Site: brandenburg
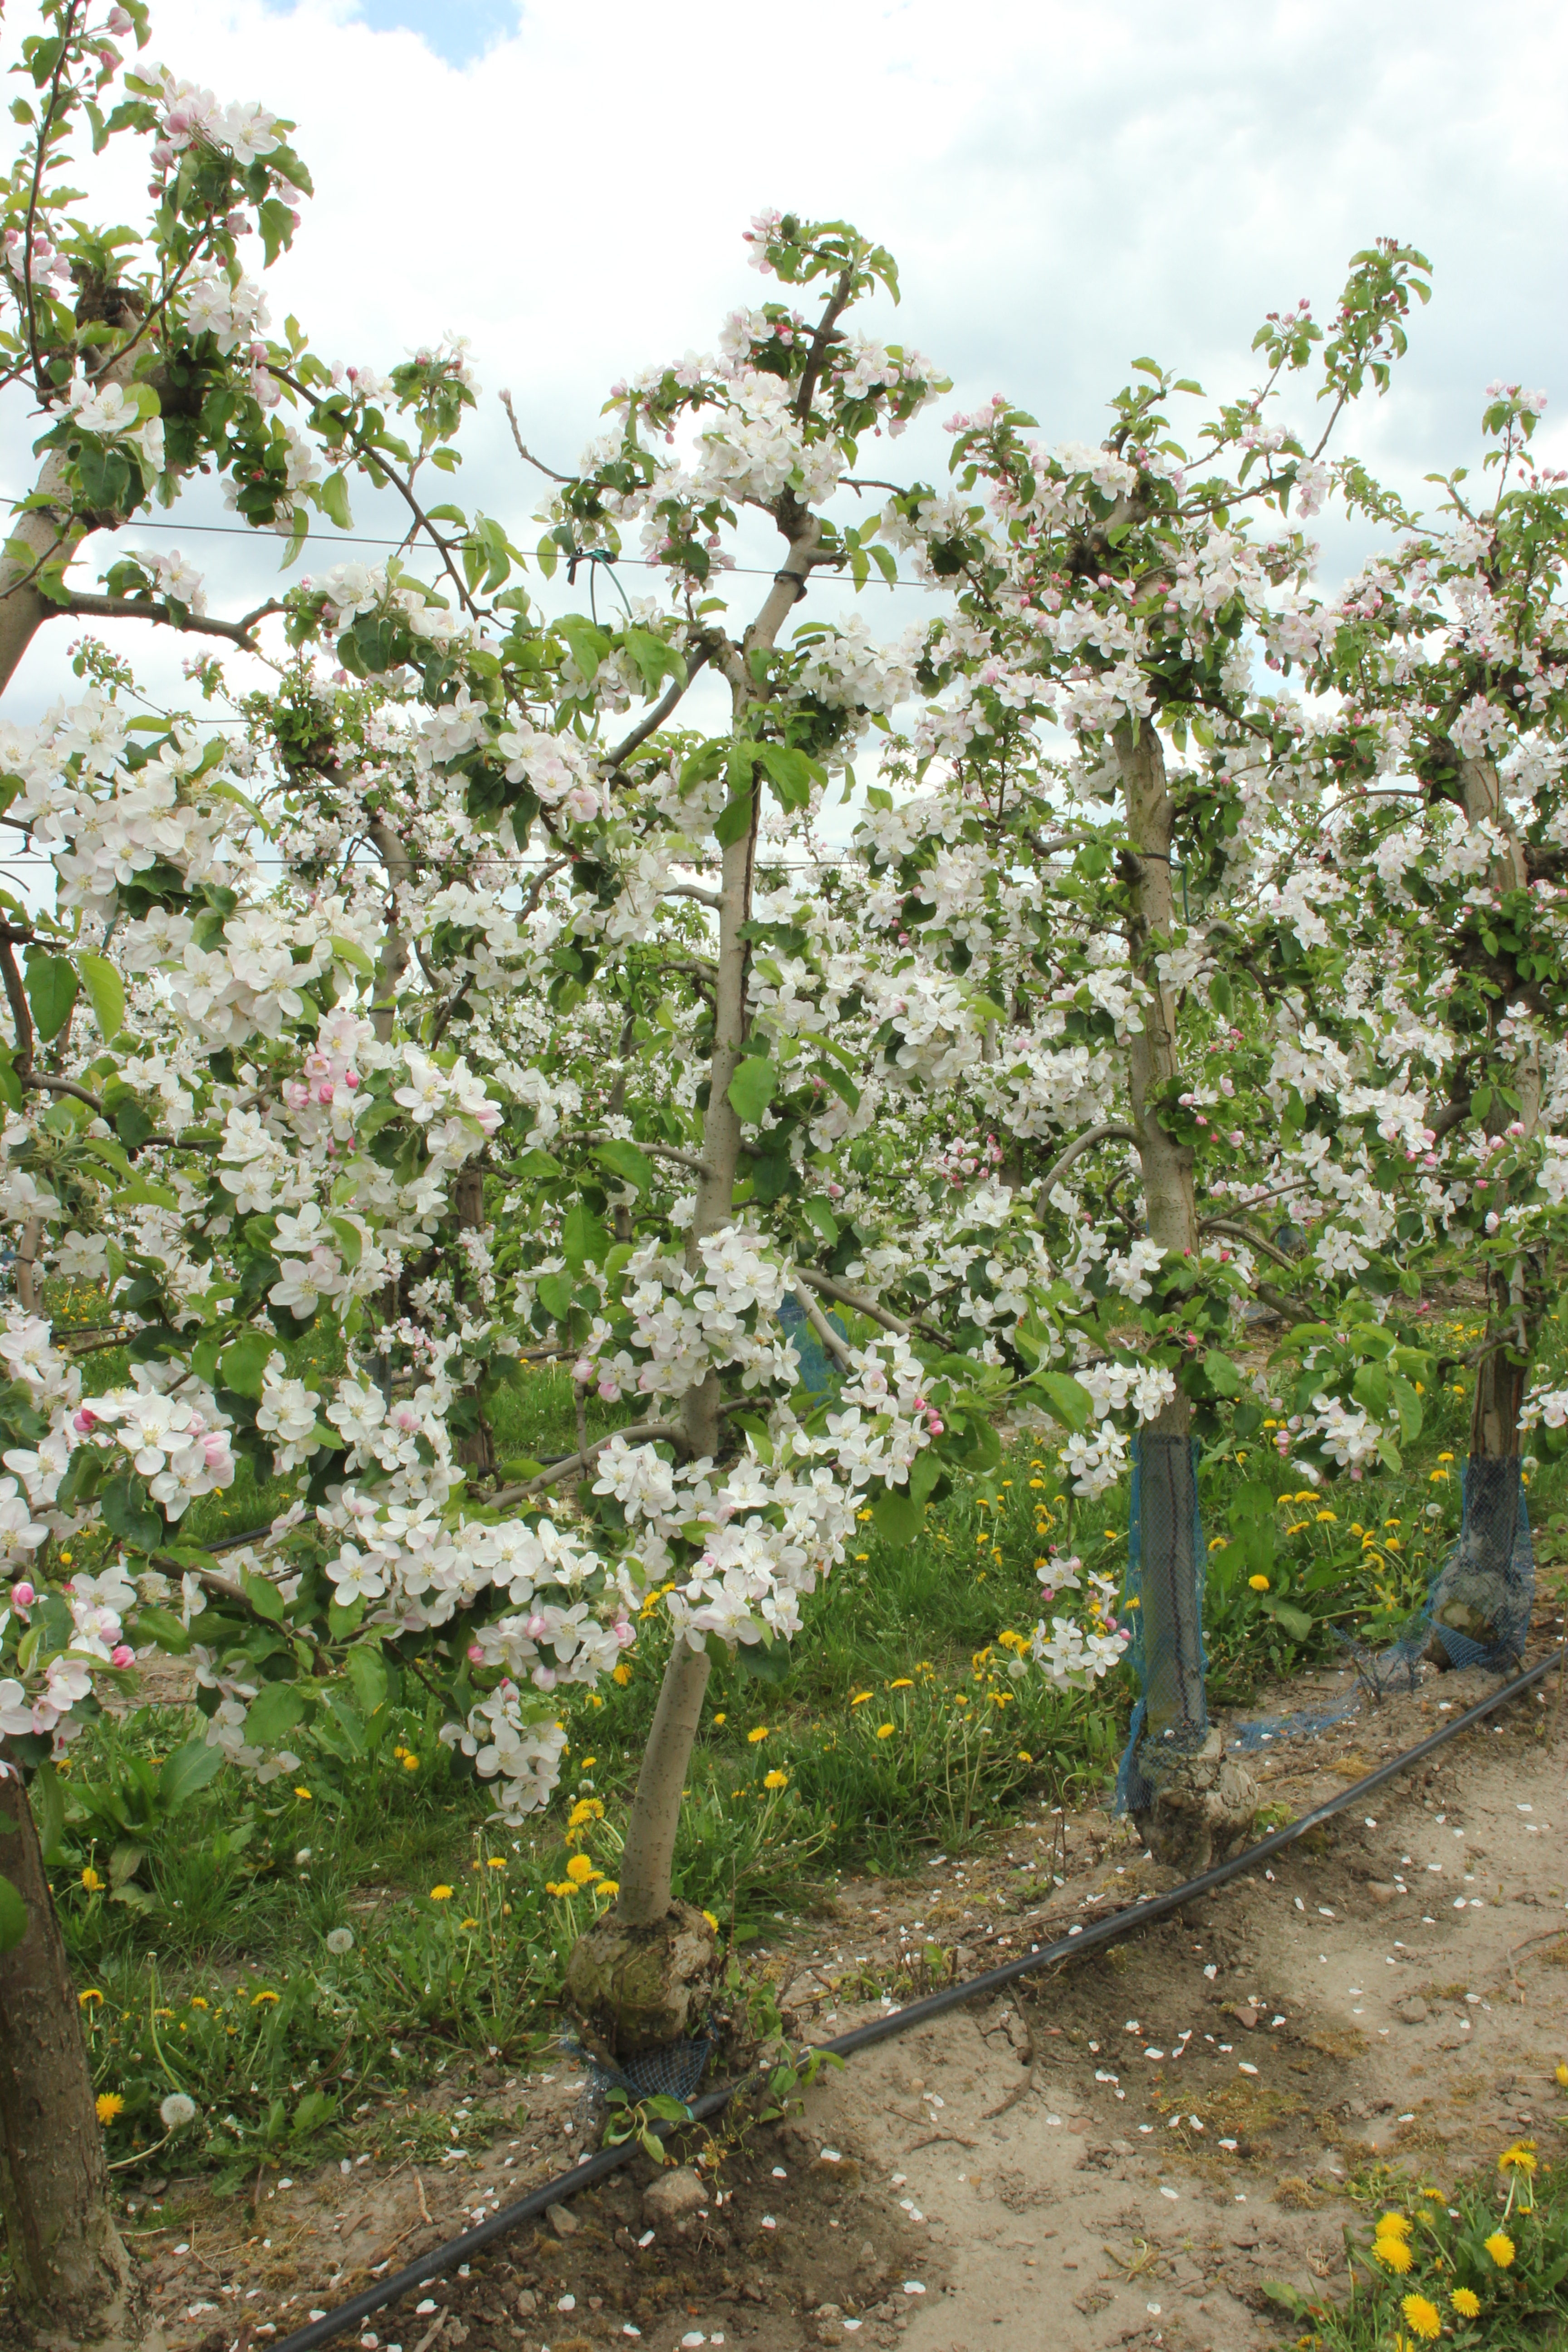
Growth stage (BBCH 65): Flowering